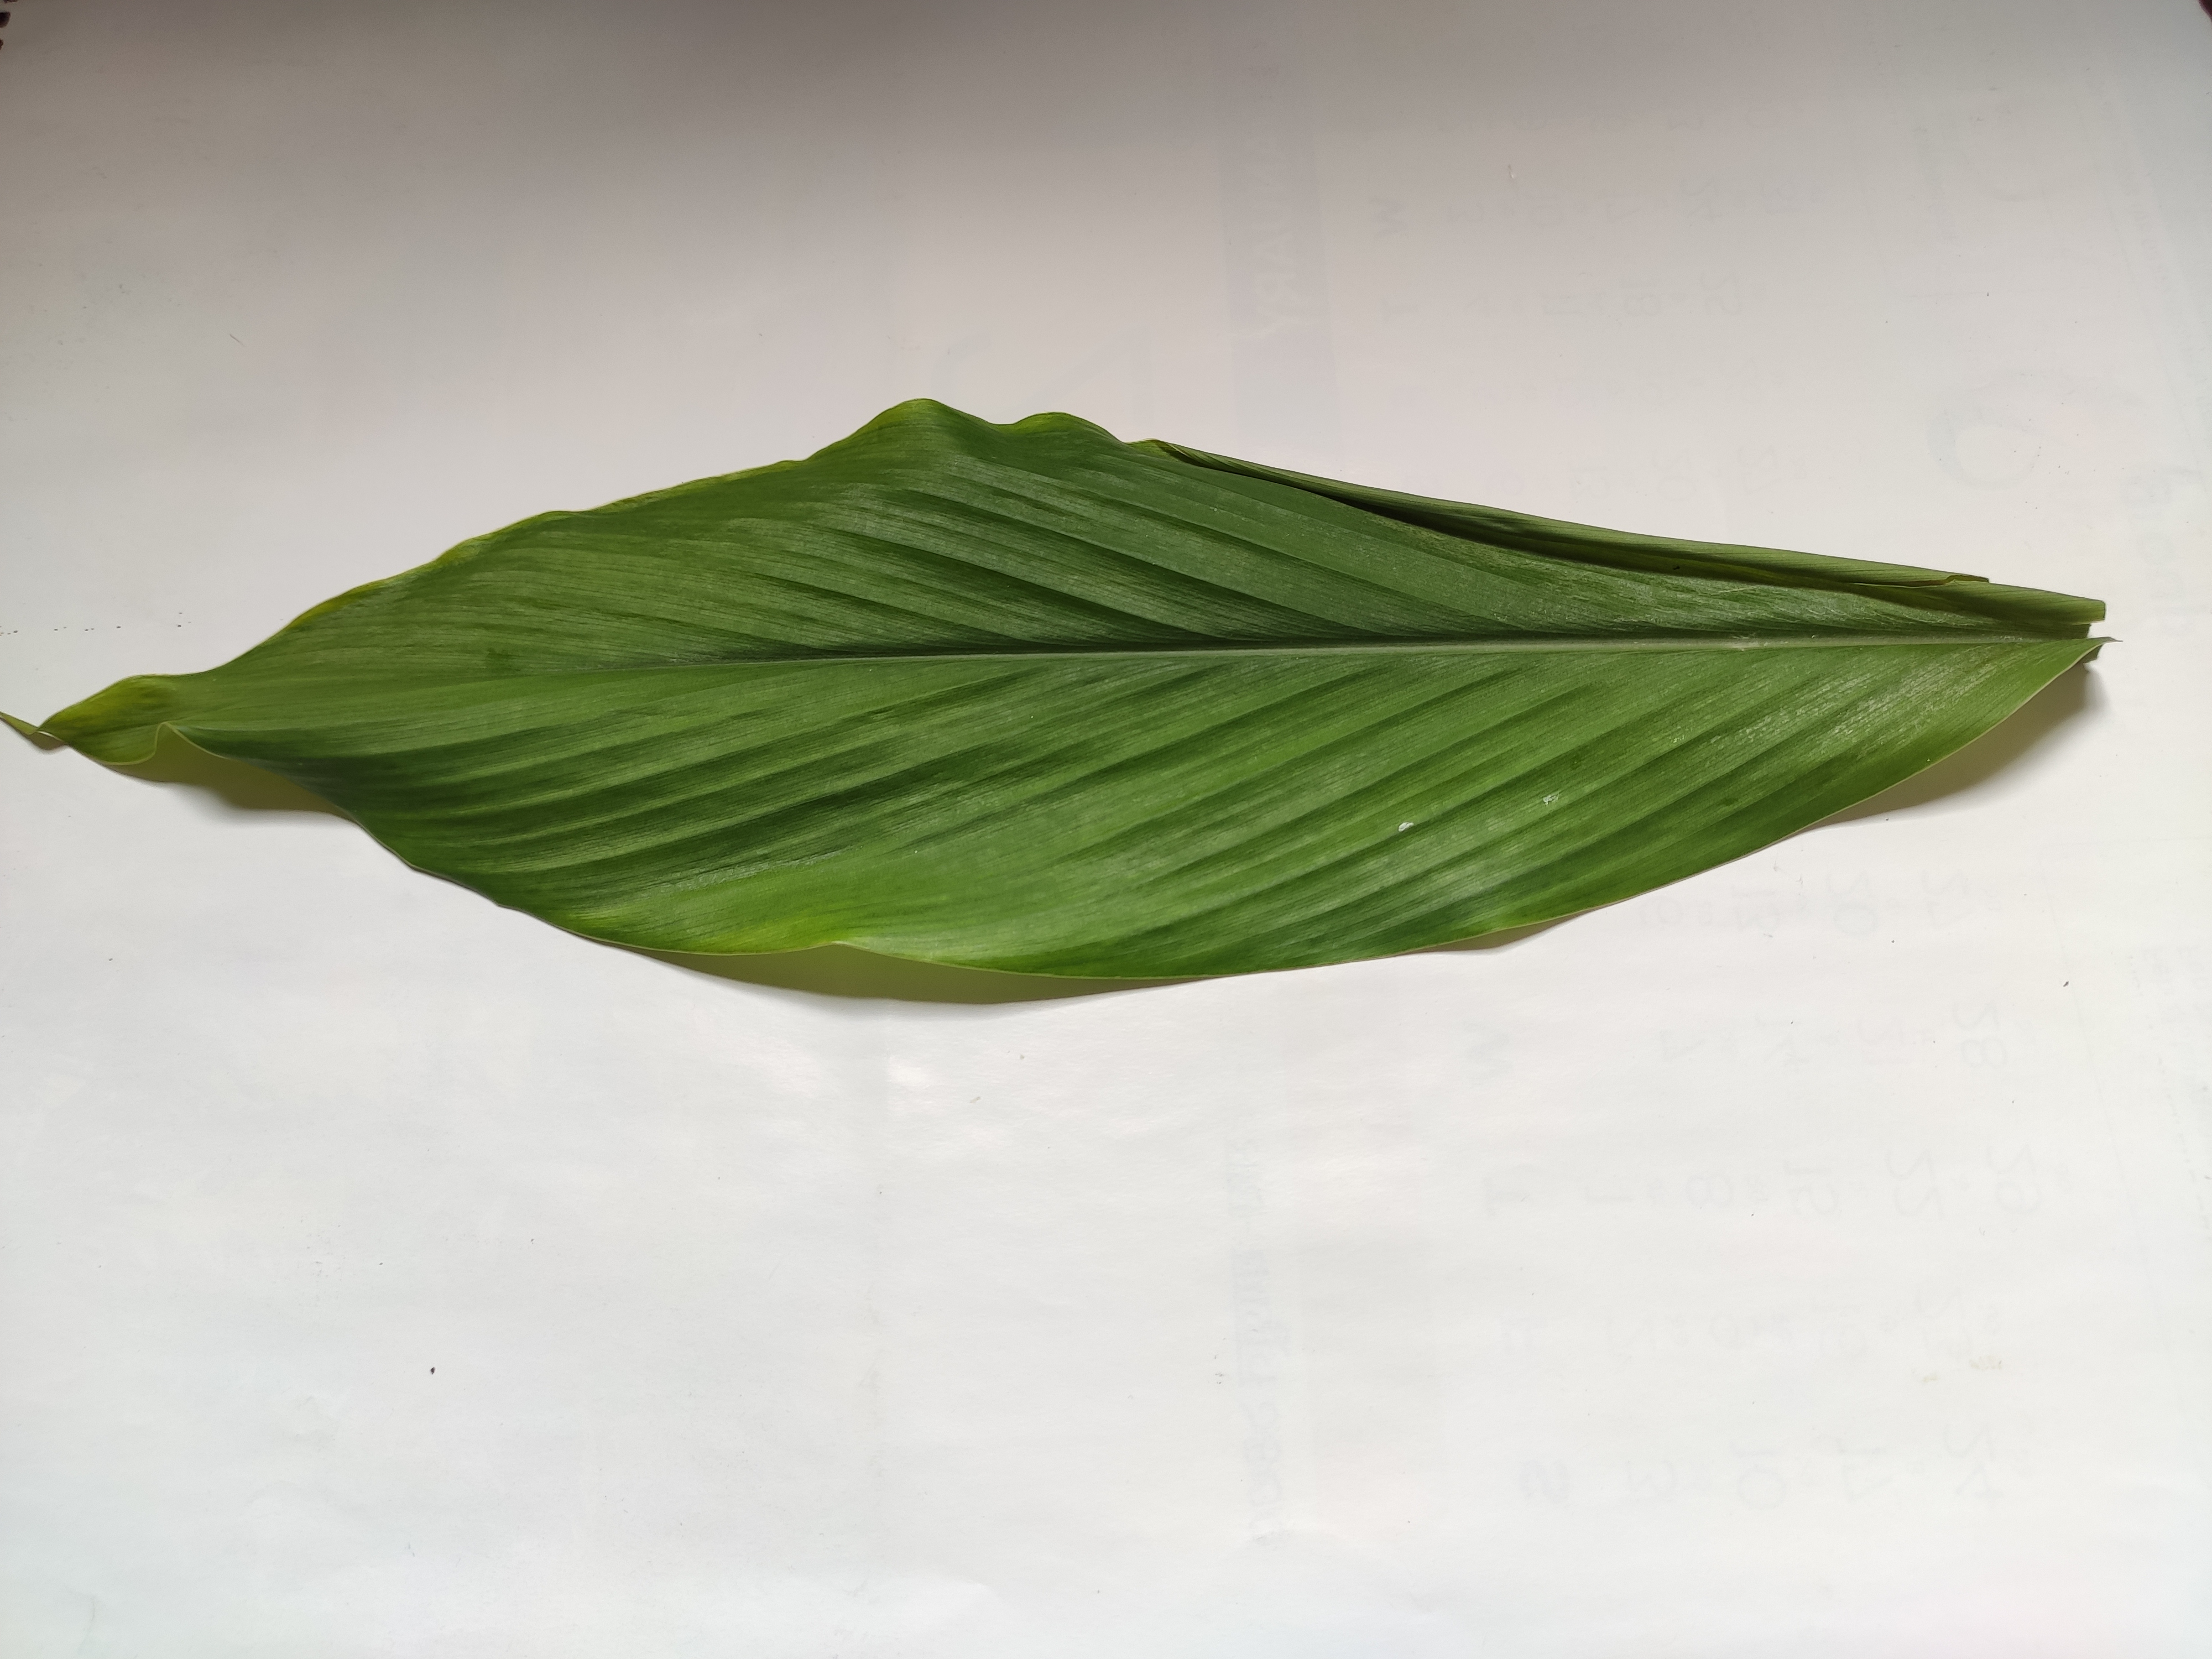
Label: Healthy_Leaf